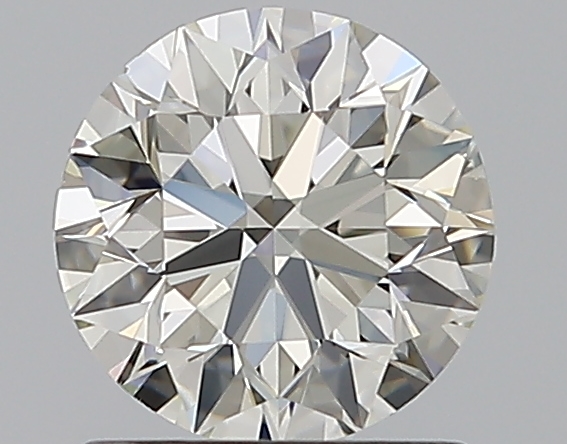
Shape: round
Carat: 1
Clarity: VS2
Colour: L
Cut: EX
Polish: EX
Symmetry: EX
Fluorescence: N
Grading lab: GIA
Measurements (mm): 6.31 x 6.35 x 4.01